In Between Dying

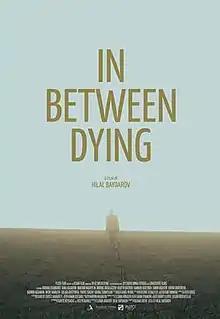
Film poster

In Between Dying is a 2020 internationally co-produced road drama film co-written, edited and directed by . It was also co-produced by Carlos Reygadas and Joslyn Barnes, while Danny Glover and Susan Cohn Rockefeller serve as executive producers through their company Louverture Films. The film was selected to be shown in the main competition section of the 77th Venice International Film Festival.